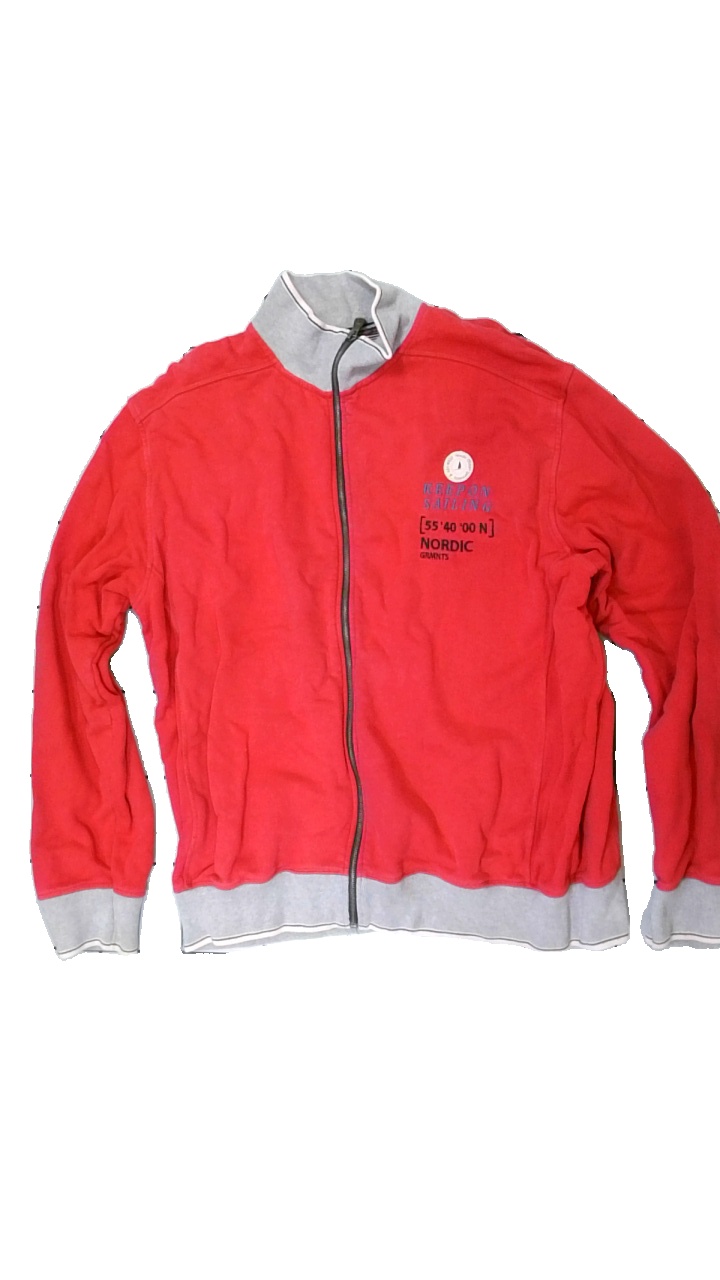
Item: Cardigan (Men)
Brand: Key West
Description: röd kofta med gråa muffar och broderad text fram. mycket urtvättad
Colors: Red, Grey
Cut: Regular
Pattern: Embroidered
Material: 100% cotton
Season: All
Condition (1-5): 2
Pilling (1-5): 5
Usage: Export
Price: <50